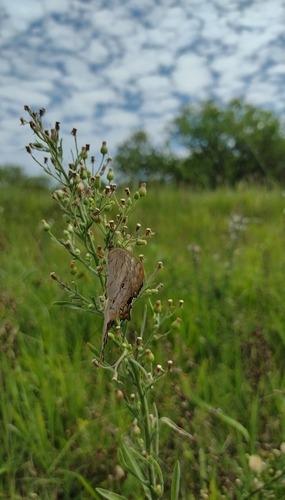
Scientific name: Anartia jatrophae
Common name: White peacock
Family: Nymphalidae
Order: Lepidoptera
Pollinator type: Primary pollinator
Habitat: Gardens, parks, and open areas
Geographic range: Southern United States to Argentina
Conservation status: Least Concern